Konstantin Velichkov Metro Station

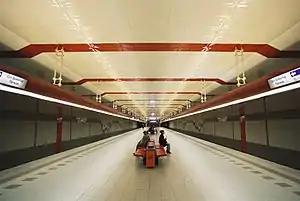

Konstantin Velichkov Metro Station is a station on the Sofia Metro in Bulgaria. It is named after writer and politician Konstantin Velichkov and opened on 28 January 1998.